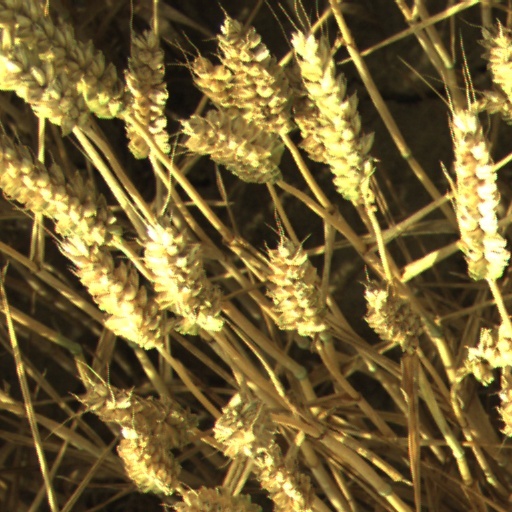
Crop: wheat